Nadine Hwang

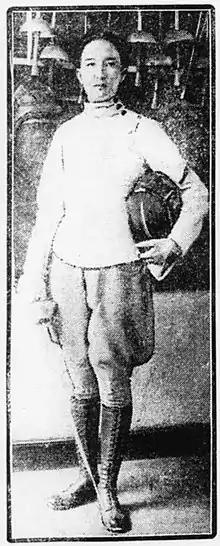
Nadine Hwang in fencing outfit 1928

Nadine Hwang was born in Madrid, to a Belgian mother, Juliette Brouta-Gilliard, and a Chinese father, Lühe Hwang. Both her parents were Catholics. Hwang was baptised in June 1902 in Madrid, in the parish church of Nuestra Señora del Pilar. Her father, who came from an influential Chinese family, was a diplomat and high official. In 1904 he was briefly transferred to Havana, where in 1905 Hwang's sister Marcela (later known as Marcela de Juan) was born. A few months later, the whole family returned to Madrid, where Hwang's father had been appointed head of the Chinese delegation.